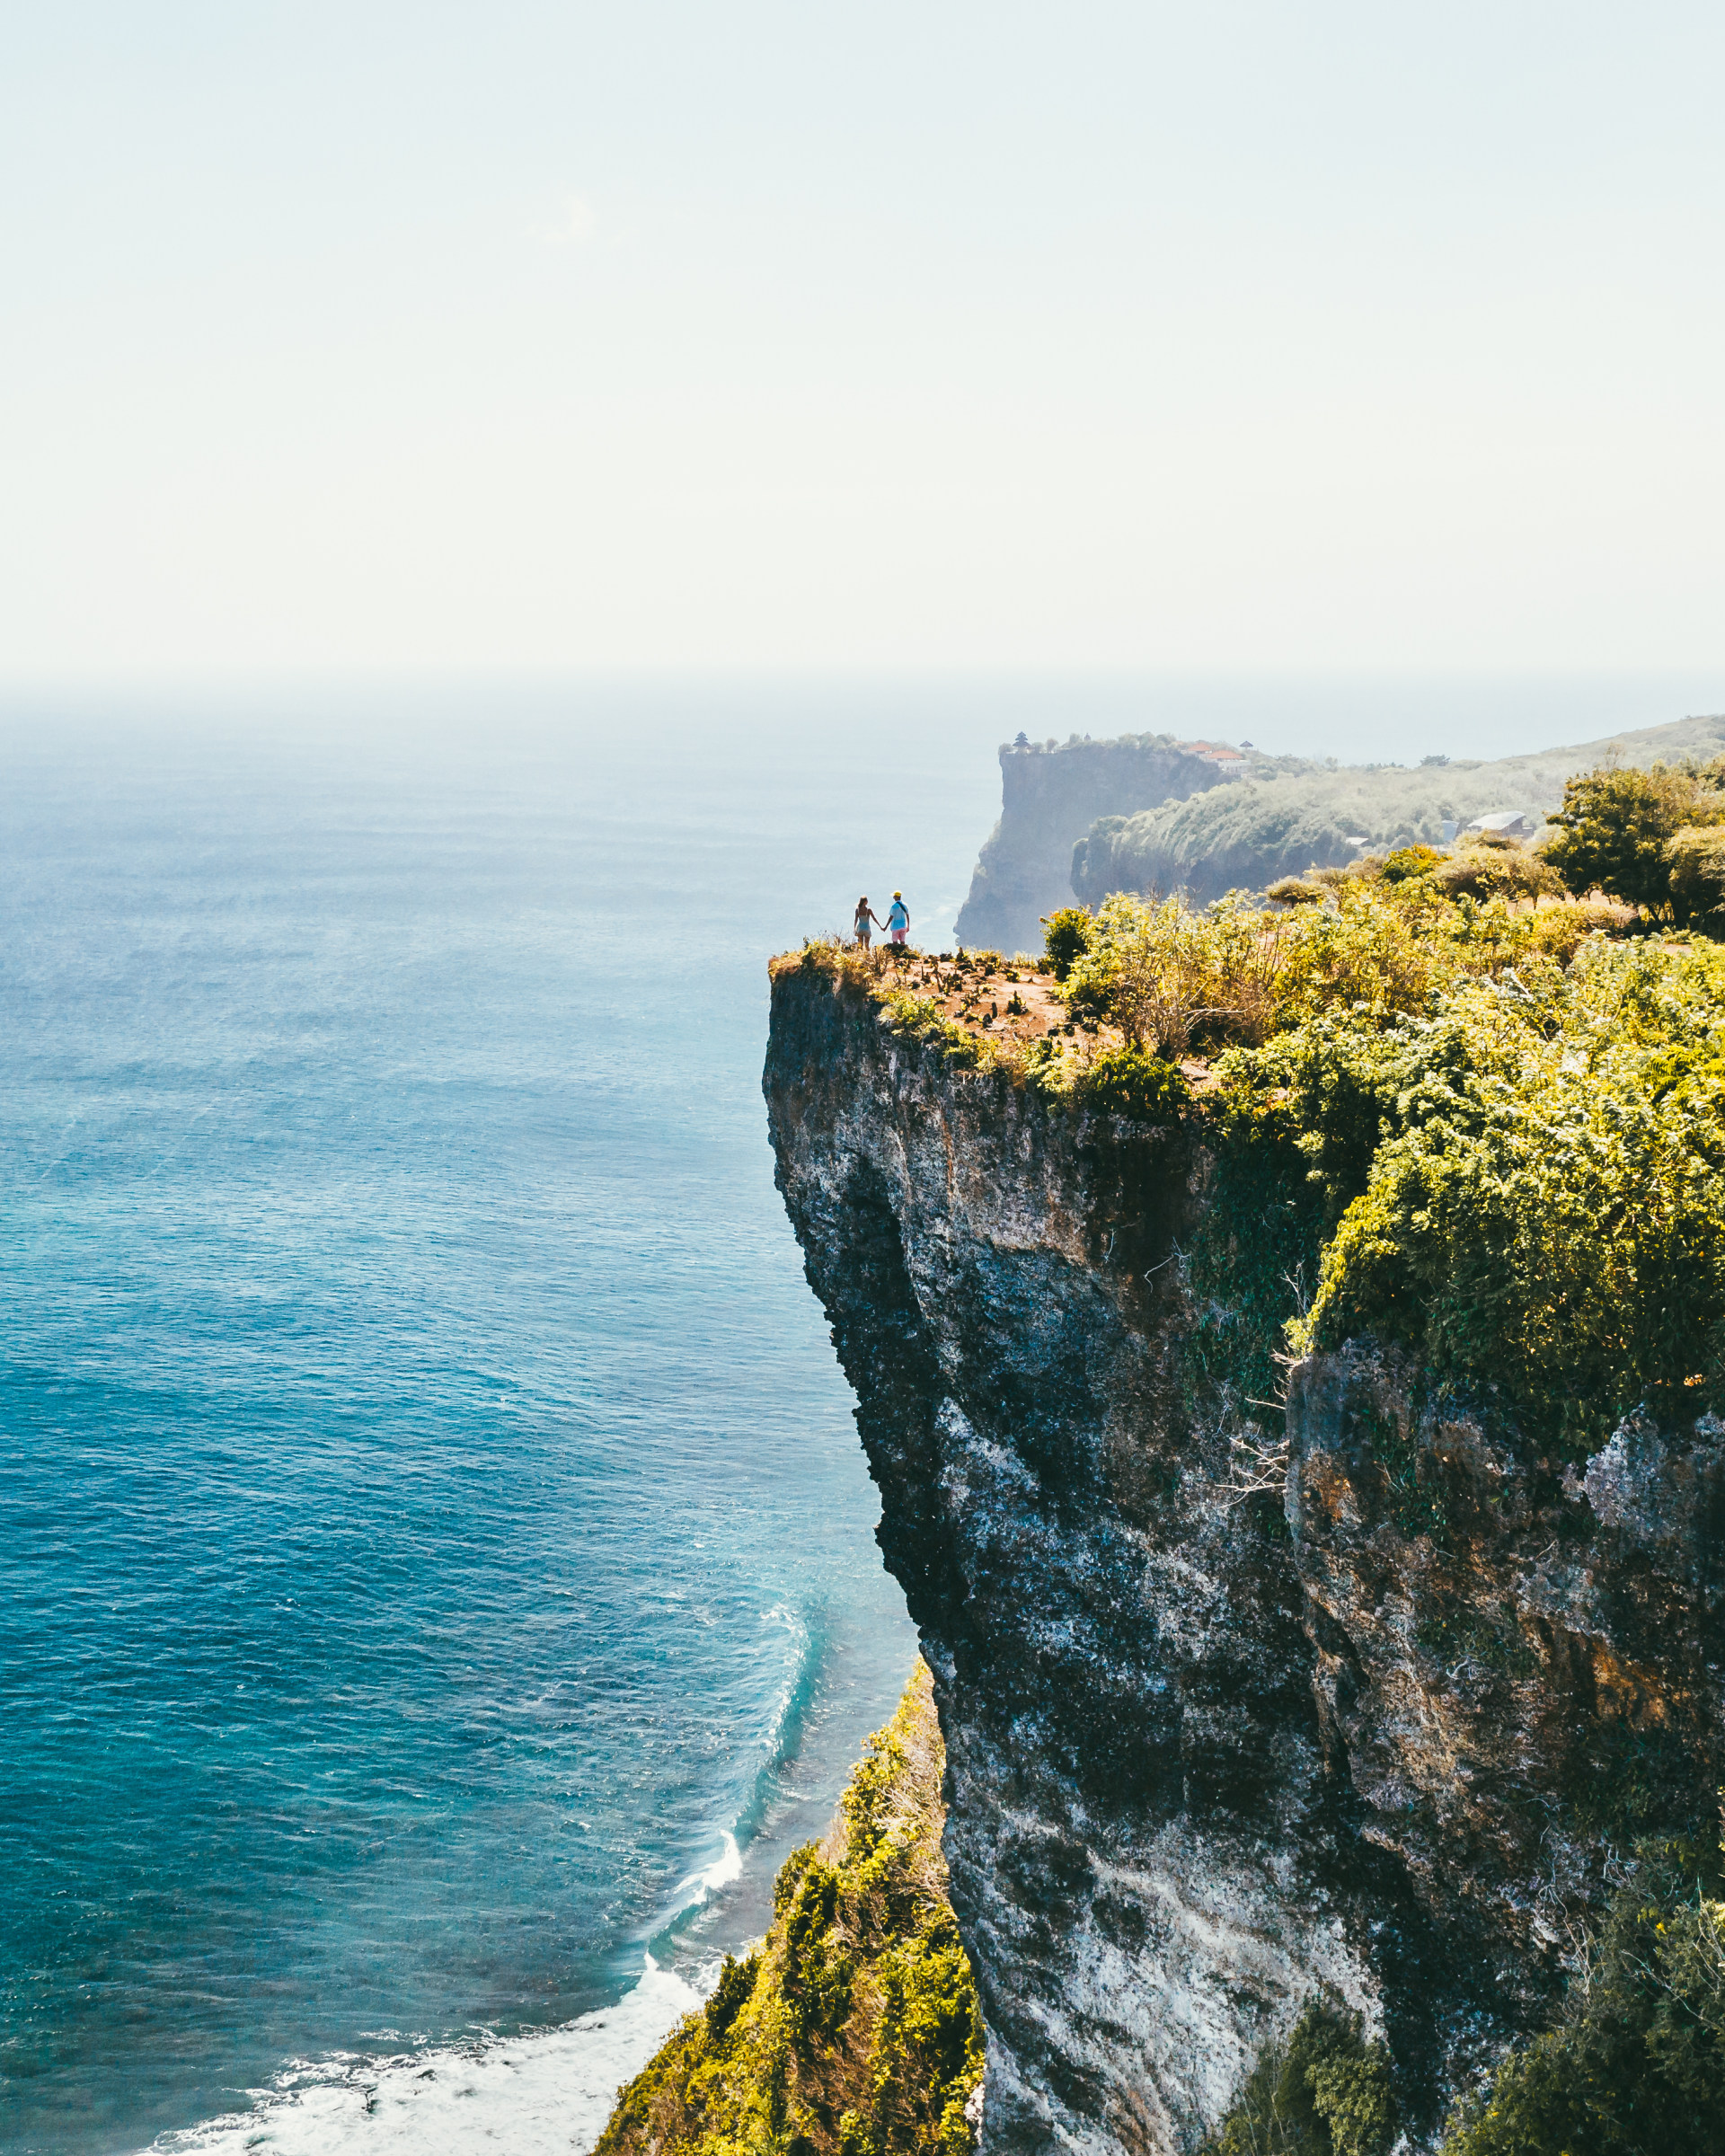
sea, cliff, coast, headland, klippe, promontory, sky, coastal and oceanic landforms, natural landscape, ocean, cape, atmospheric phenomenon, rock, shore, terrain, yellow, horizon, wave, bay, tourism, escarpment, mountain, bight, landscape, geology, photography, formation, peninsula, watercourse, vacation, beach, wind wave, tropics, road, hill, city